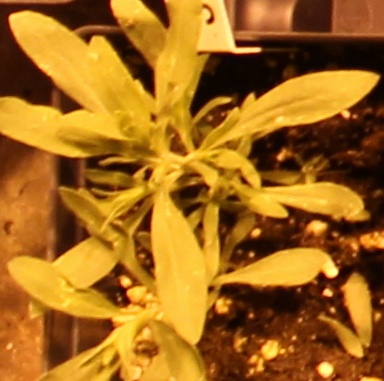
Label: Kochia